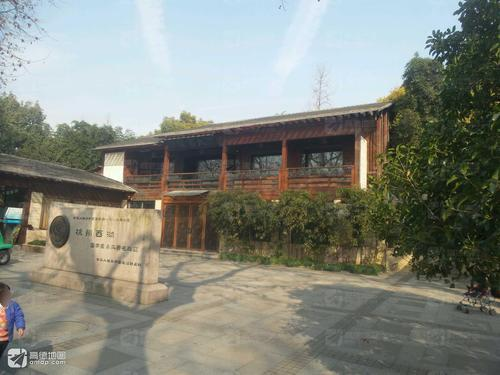
地标名称：杭州西湖风景名胜区天书楼
所在城市：杭州市·西湖区